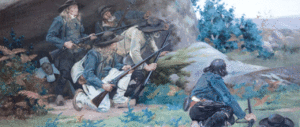
Embuscade de Chouans